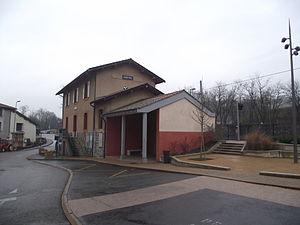
Sain-Bel est une commune française, située dans le département du Rhône en région Auvergne-Rhône-Alpes.